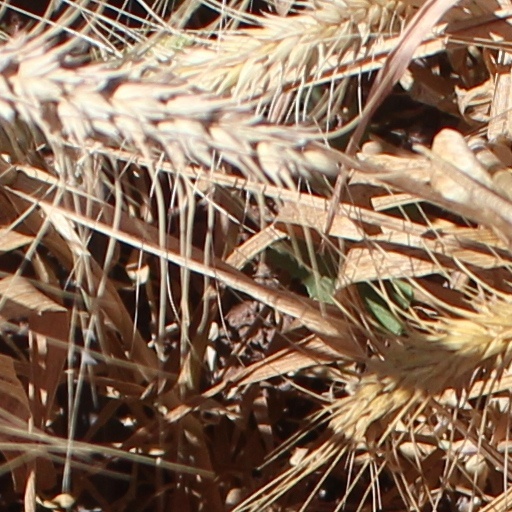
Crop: wheat